Suzuki SX4 WRC

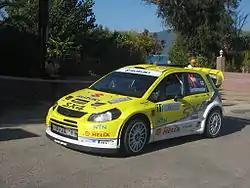
Toni Gardemeister's Suzuki SX4 WRC at the 2008 Tour de Corse.

At the 2007 Geneva Motor Show, Suzuki announced it would enter the FIA World Rally Championship, with the factory backed Suzuki World Rally Team in the World Rally Car category in 2007, using the SX4 WRC with AWD and the J20 engine producing and of torque. However, due to WRC calendar changes Suzuki officially debuted in 2008, using the season of 2007 as further development time for the SX4.